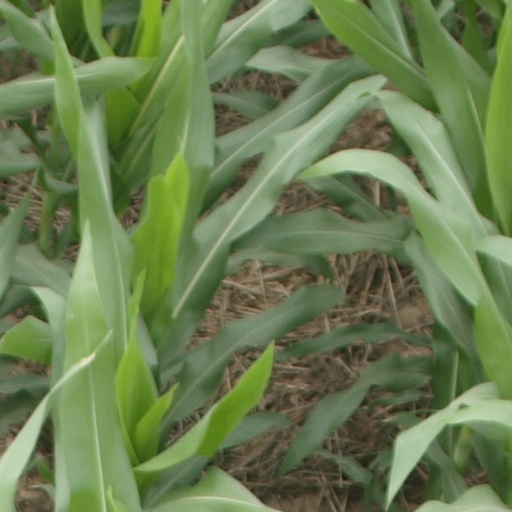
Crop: maize; corn